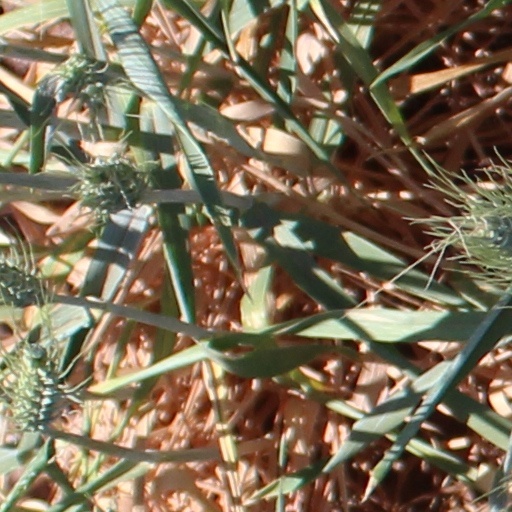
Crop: wheat